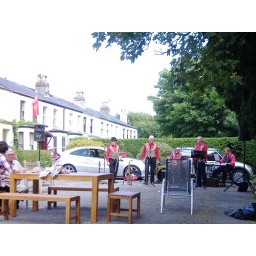
Jazz band in the Viking office car park